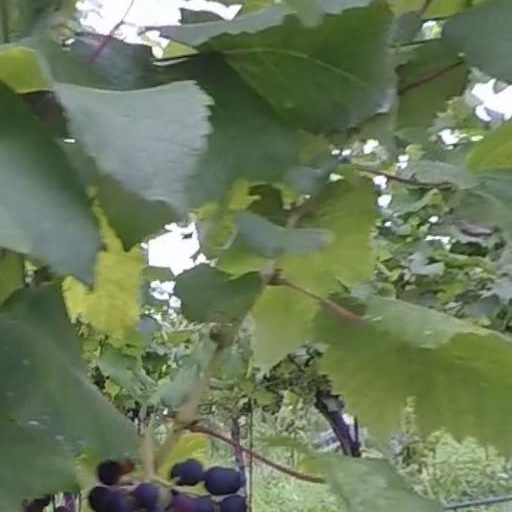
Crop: grape